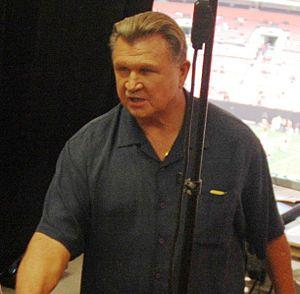
Michael Keller Ditka, Jr., né le 18 octobre 1939 à Carnegie, est un joueur et entraîneur américain de football américain. Joueur, il a évolué comme tight end.